History of Marrakesh

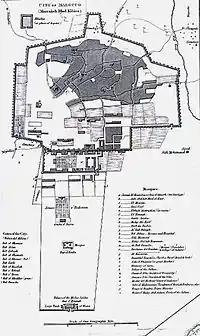
Map of Marrakesh in 1830

While the rest of Morocco was parcelled out to other parties, Marrakesh remained practically the sole citadel of a succession of irrelevant Saadian sultans, their small southern dominion extending only from the foot of the High Atlas to the Bou Regreg. The neighboring middle Atlas, Sous and Draa valleys were in the hands of rivals and marabouts, and the Atlantic coast in the hands of various local warlords and companies of Morisco corsairs. In 1659, the Shabana (Chebana, Shibanna, Shbanat), an Arab Bedouin tribe of Hillalian descent, once part of the Saadian army, seized control of Marrakesh and put the last Saadian sultan, Abdul al-Abbas, to death. Their "qaid", Abd al-Karim ibn Abu Bakr al-Shbani declared himself the new sultan of Marrakesh.